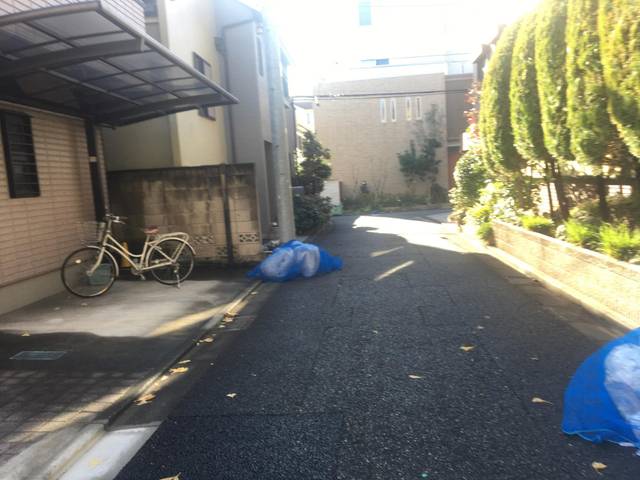
Region: Japan
Coordinates: 35.738, 139.695